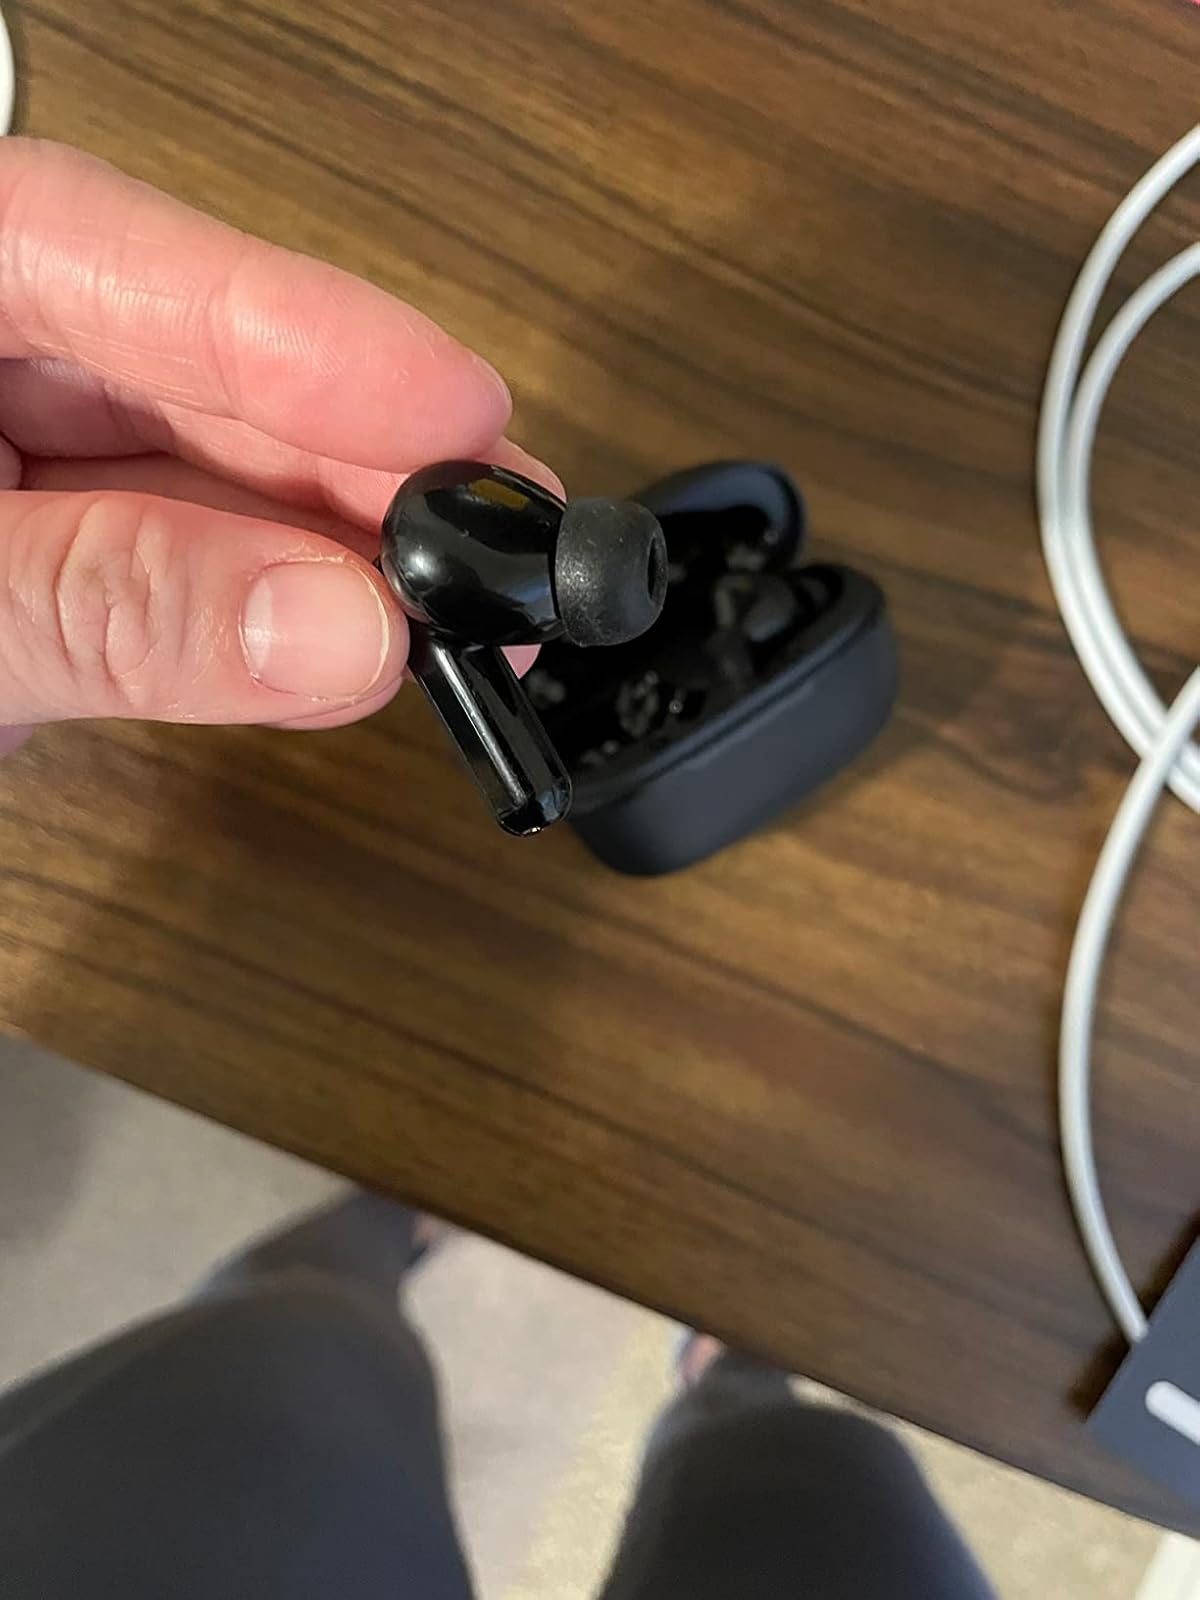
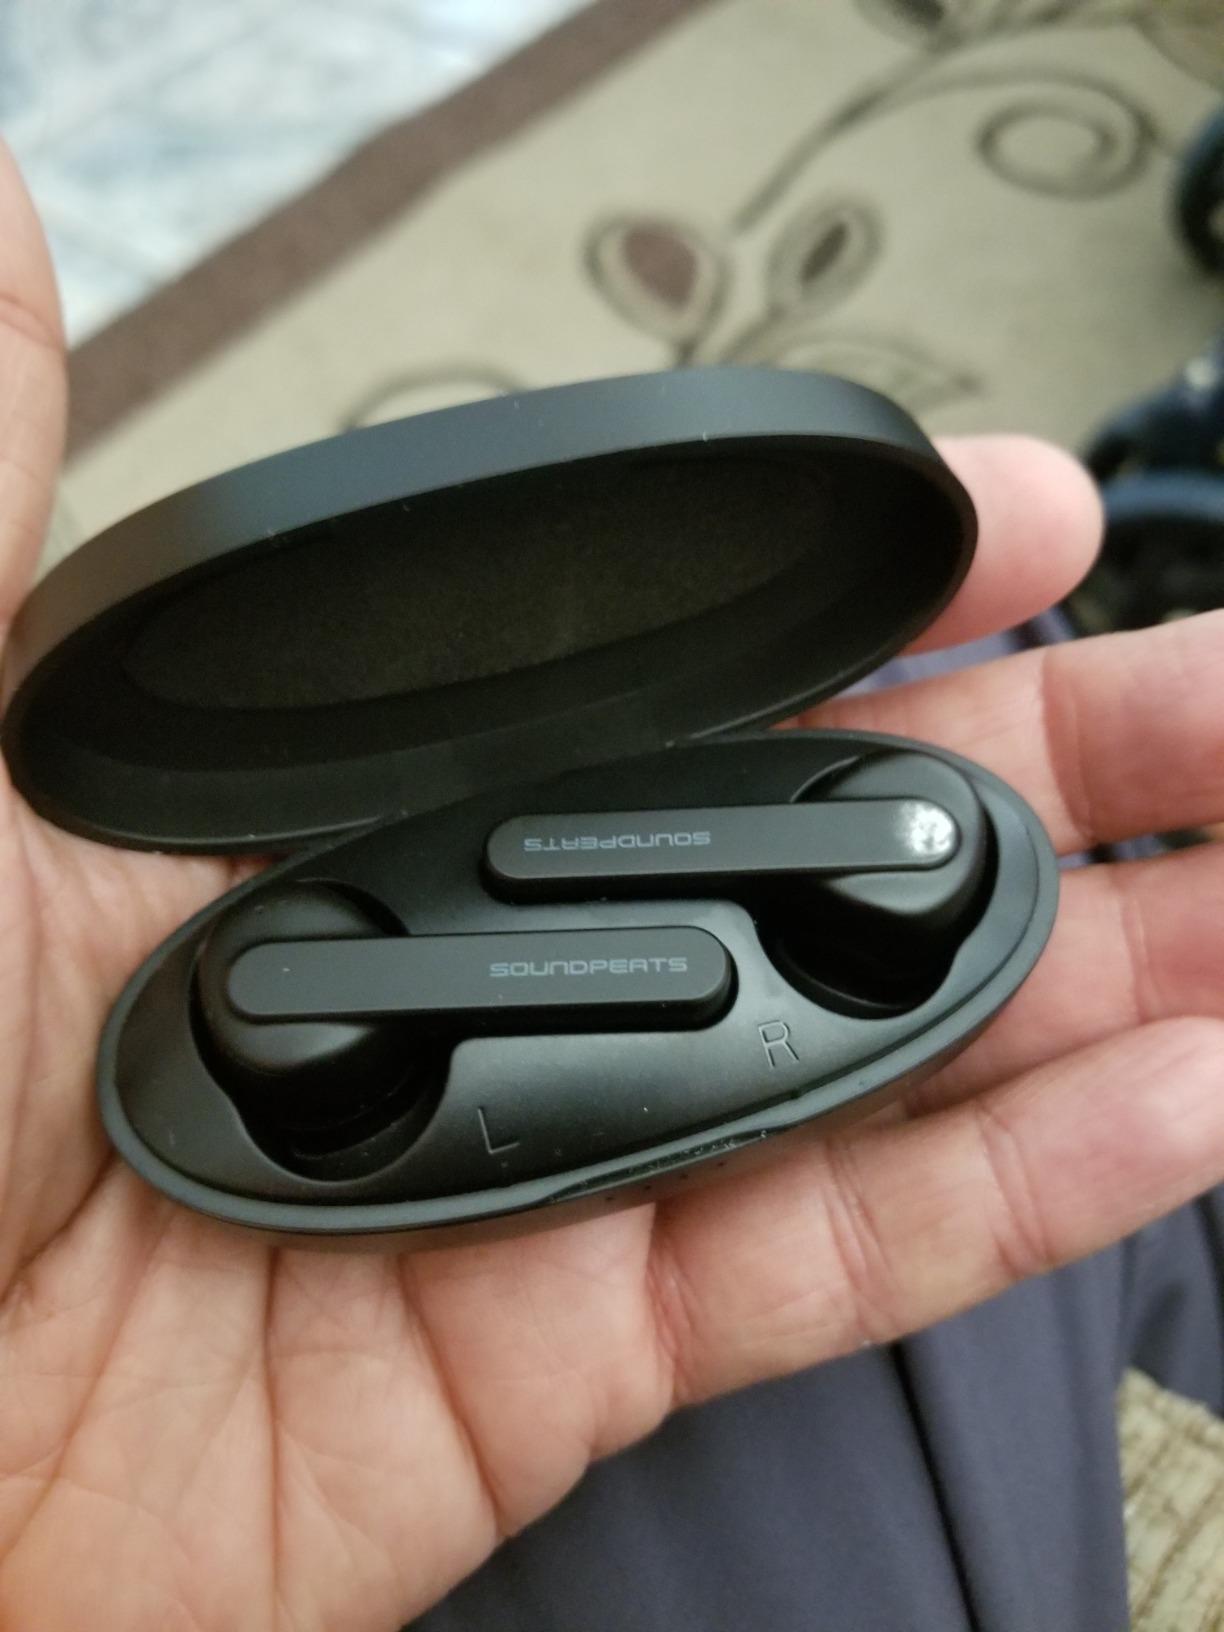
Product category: earbuds
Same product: no